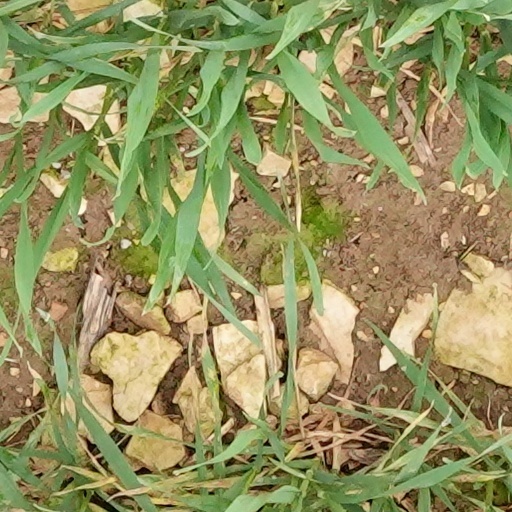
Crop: wheat